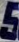
Number: 5